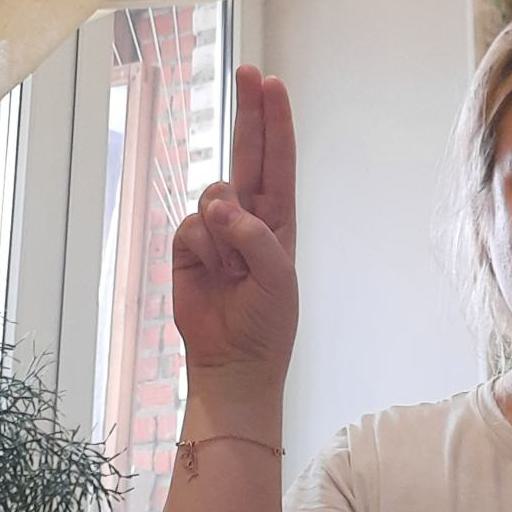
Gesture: two_up